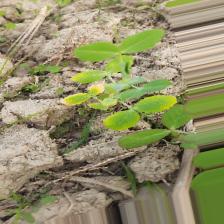
Label: Ascochyta blight